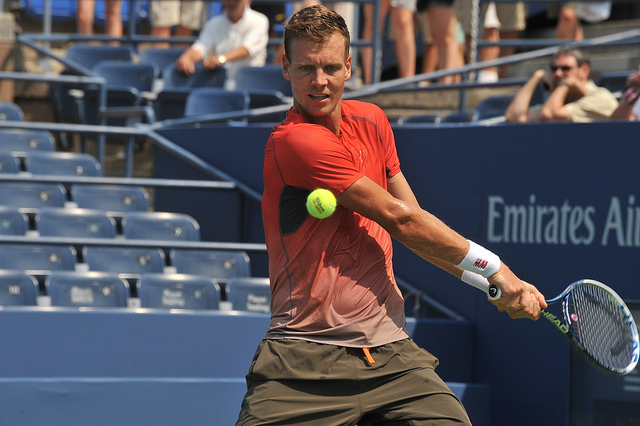
user: Given an image and a question. Answer the question in a short answer. Question: What is the man swinging at? Short Answer:
assistant: ball